District Railway

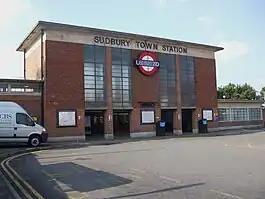
A simple rectangular brick structure with four openings, glass above continues to the roof; the roof is a concrete slab that overhangs the walls.

Powers were renewed in 1926 for the quadruple track from Hammersmith to be extended to west of Acton Town, with the concept of the Piccadilly running non-stop on the inner pair. The proposed service split, with the Piccadilly running through to Harrow and Hounslow, was clarified by 1929. District services would run mainly through to Wimbledon, Richmond, Hounslow and Ealing, with shuttles from South Harrow to Uxbridge and Acton Town to South Acton.